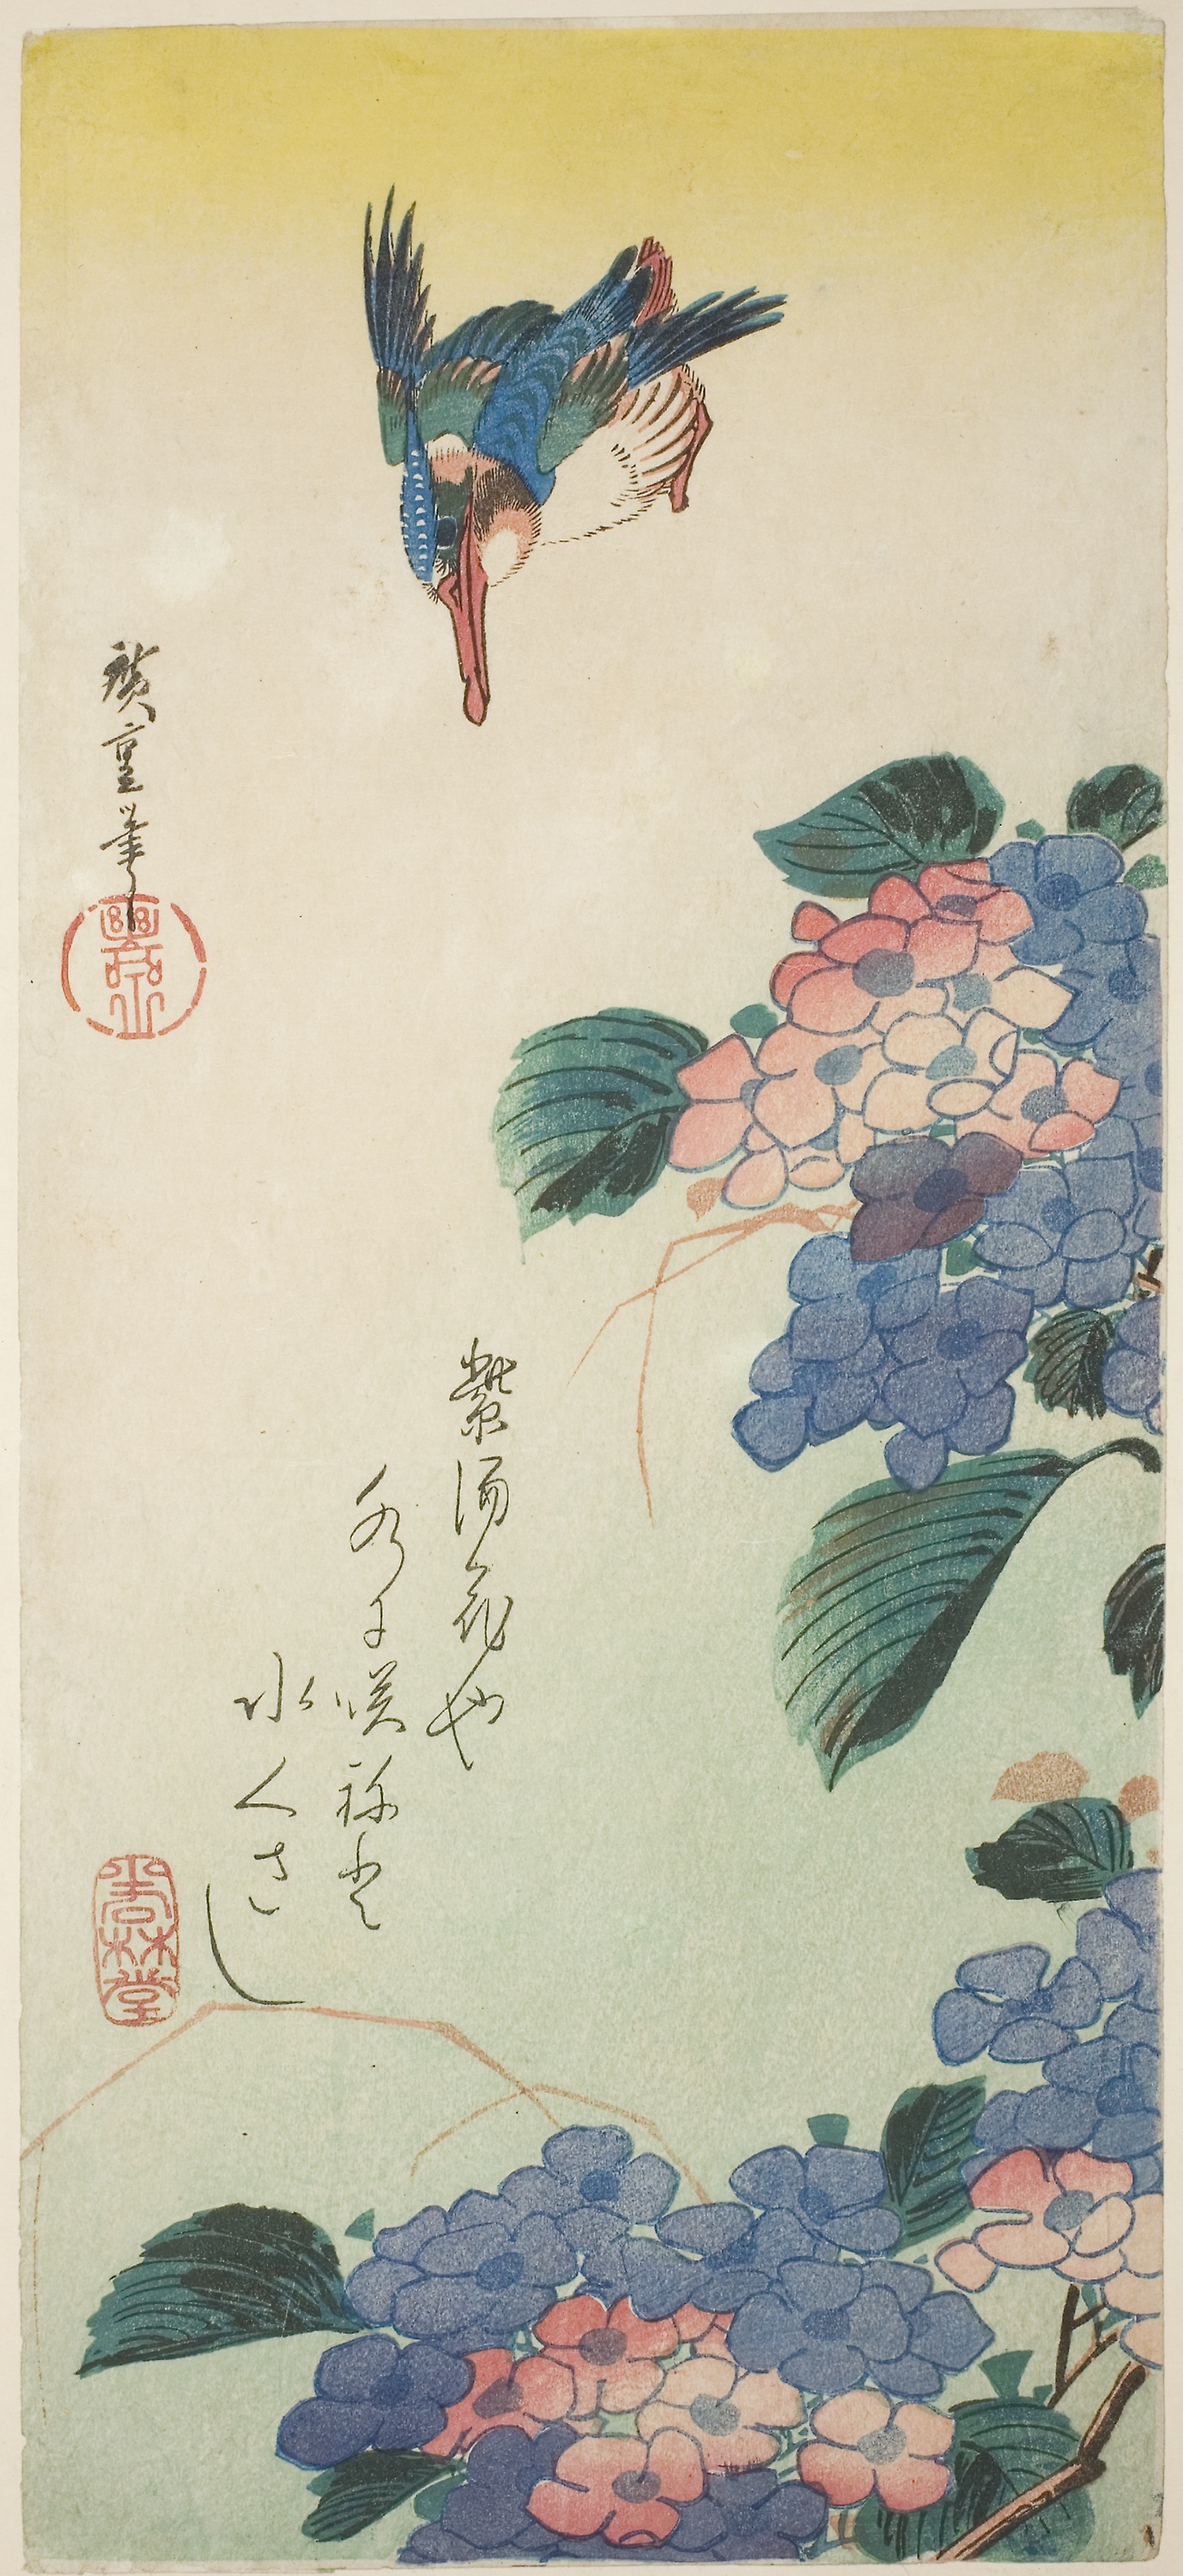
text, botany, illustration, plant, tree, vitis, paper product, calligraphy, paper, art